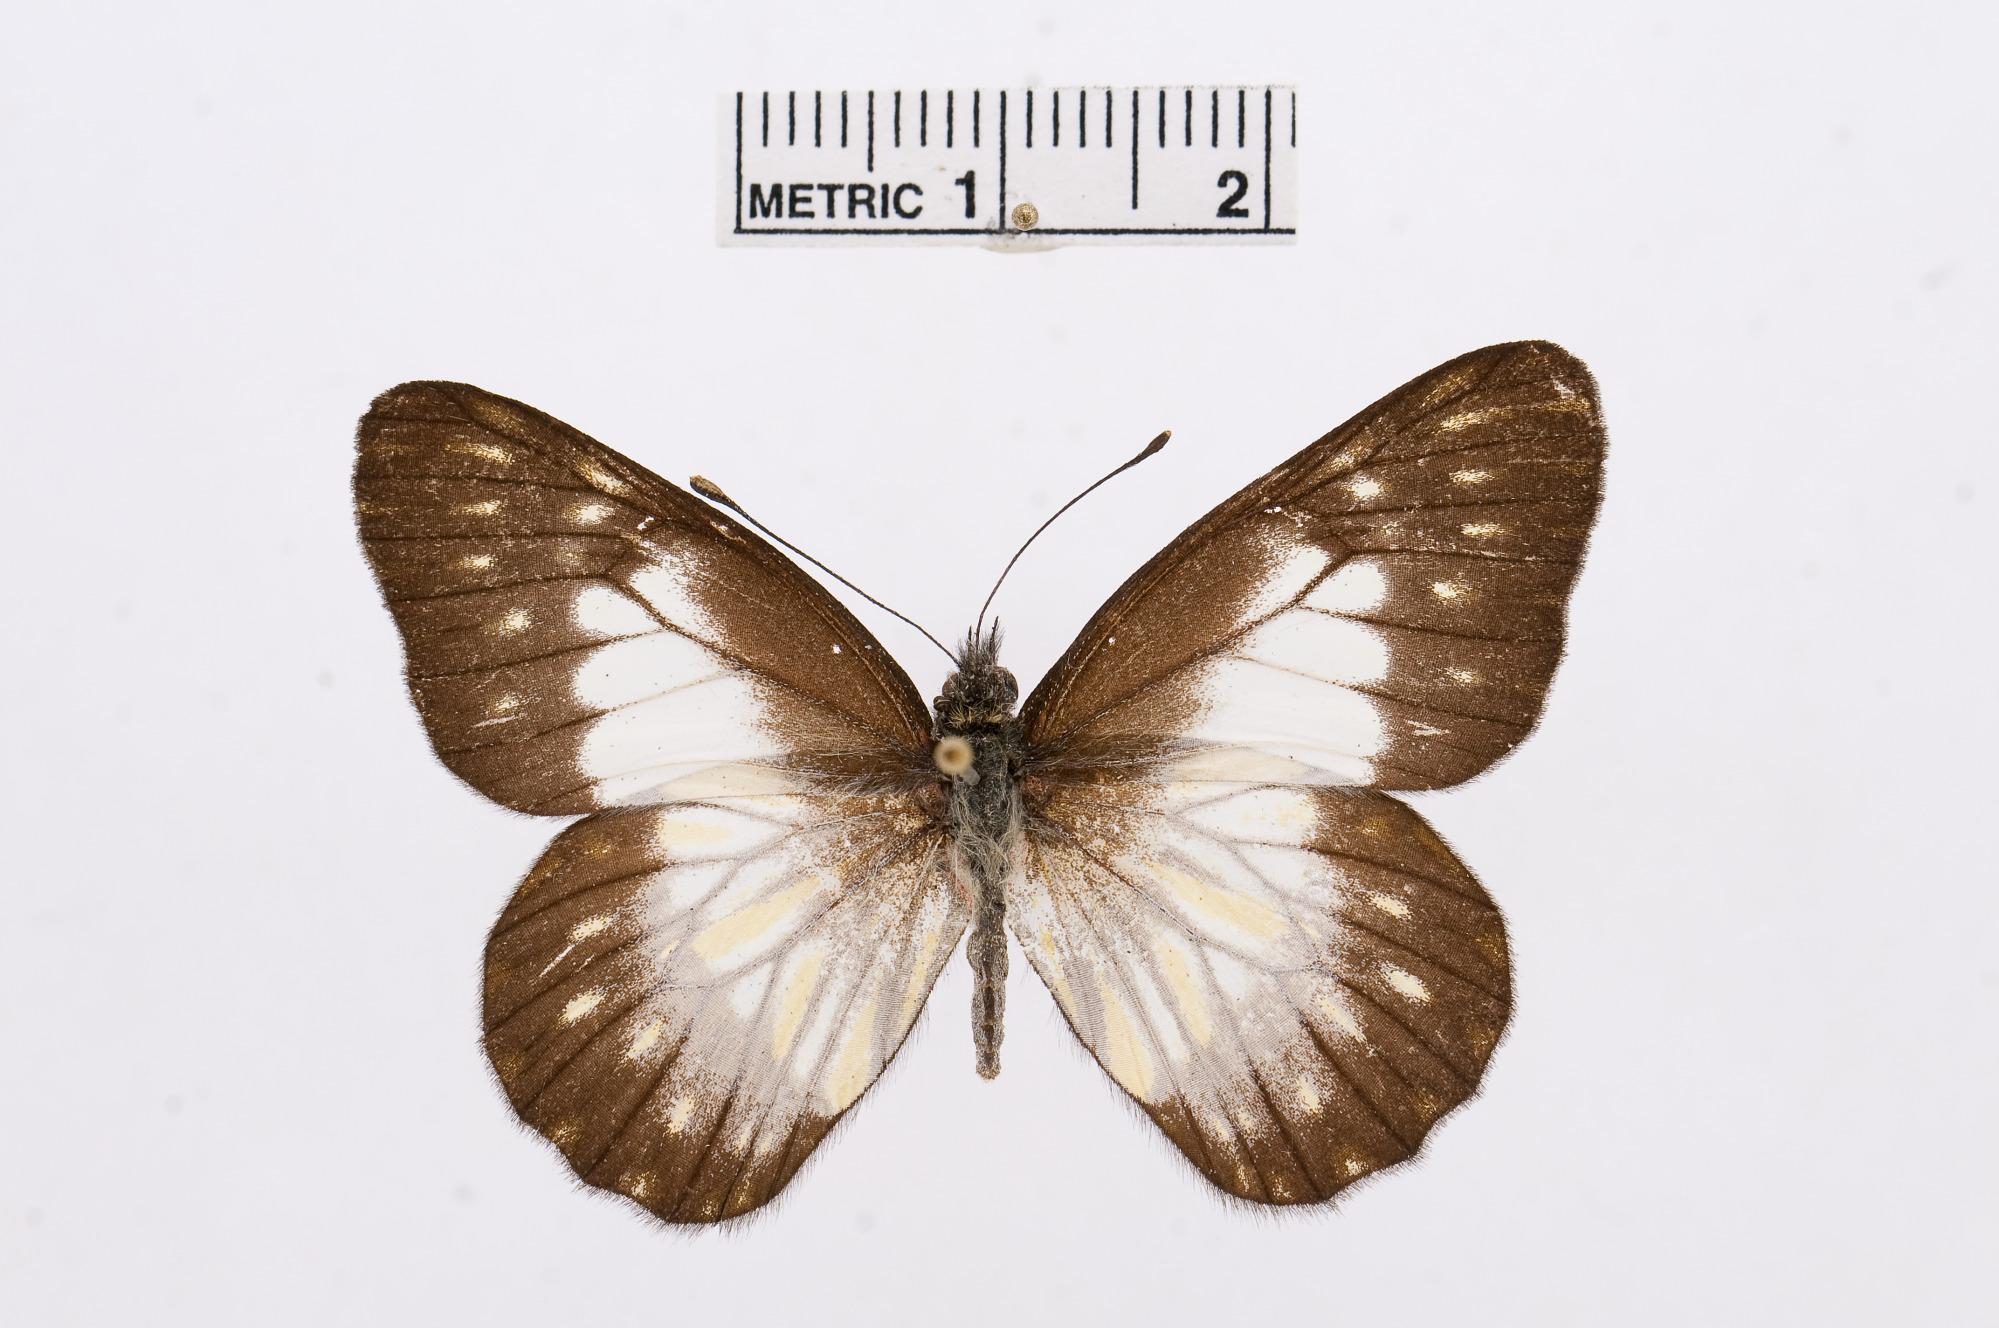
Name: Catasticta prioneris
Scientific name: Catasticta prioneris
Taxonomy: Animalia, Arthropoda, Hexapoda, Insecta, Lepidoptera, Pieridae, Pierinae